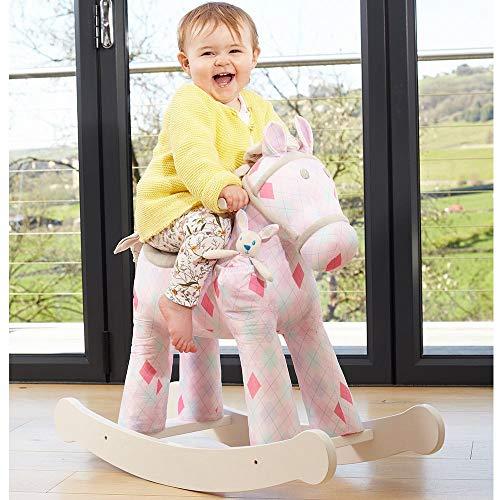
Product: Little Bird Told Me Florence & Floop Rocking Horse Stuffed Animal Ride On
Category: Baby Products | Activity & Entertainment | Bouncers, Jumpers & Swings | Bouncers
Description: Beautiful rocking horse for baby's room Adult assembly required.
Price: $131.90
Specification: ProductDimensions:30.7x12.2x25.6inches|ItemWeight:12.87pounds|ShippingWeight:12.87pounds(Viewshippingratesandpolicies)|DomesticShipping:ItemcanbeshippedwithinU.S.|InternationalShipping:ThisitemcanbeshippedtoselectcountriesoutsideoftheU.S.LearnMore|ASIN:B01LXUM8L4|Itemmodelnumber:LB3058|Manufacturerrecommendedage:12months-4years